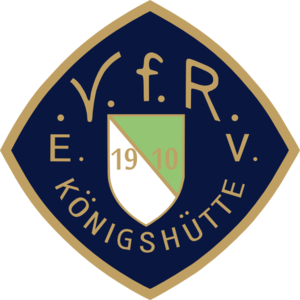
L'AKS Wyzwolenie Chorzów est un club de football polonais fondé en 1910 et basé à Chorzów. Il évolue actuellement en cinquième division.